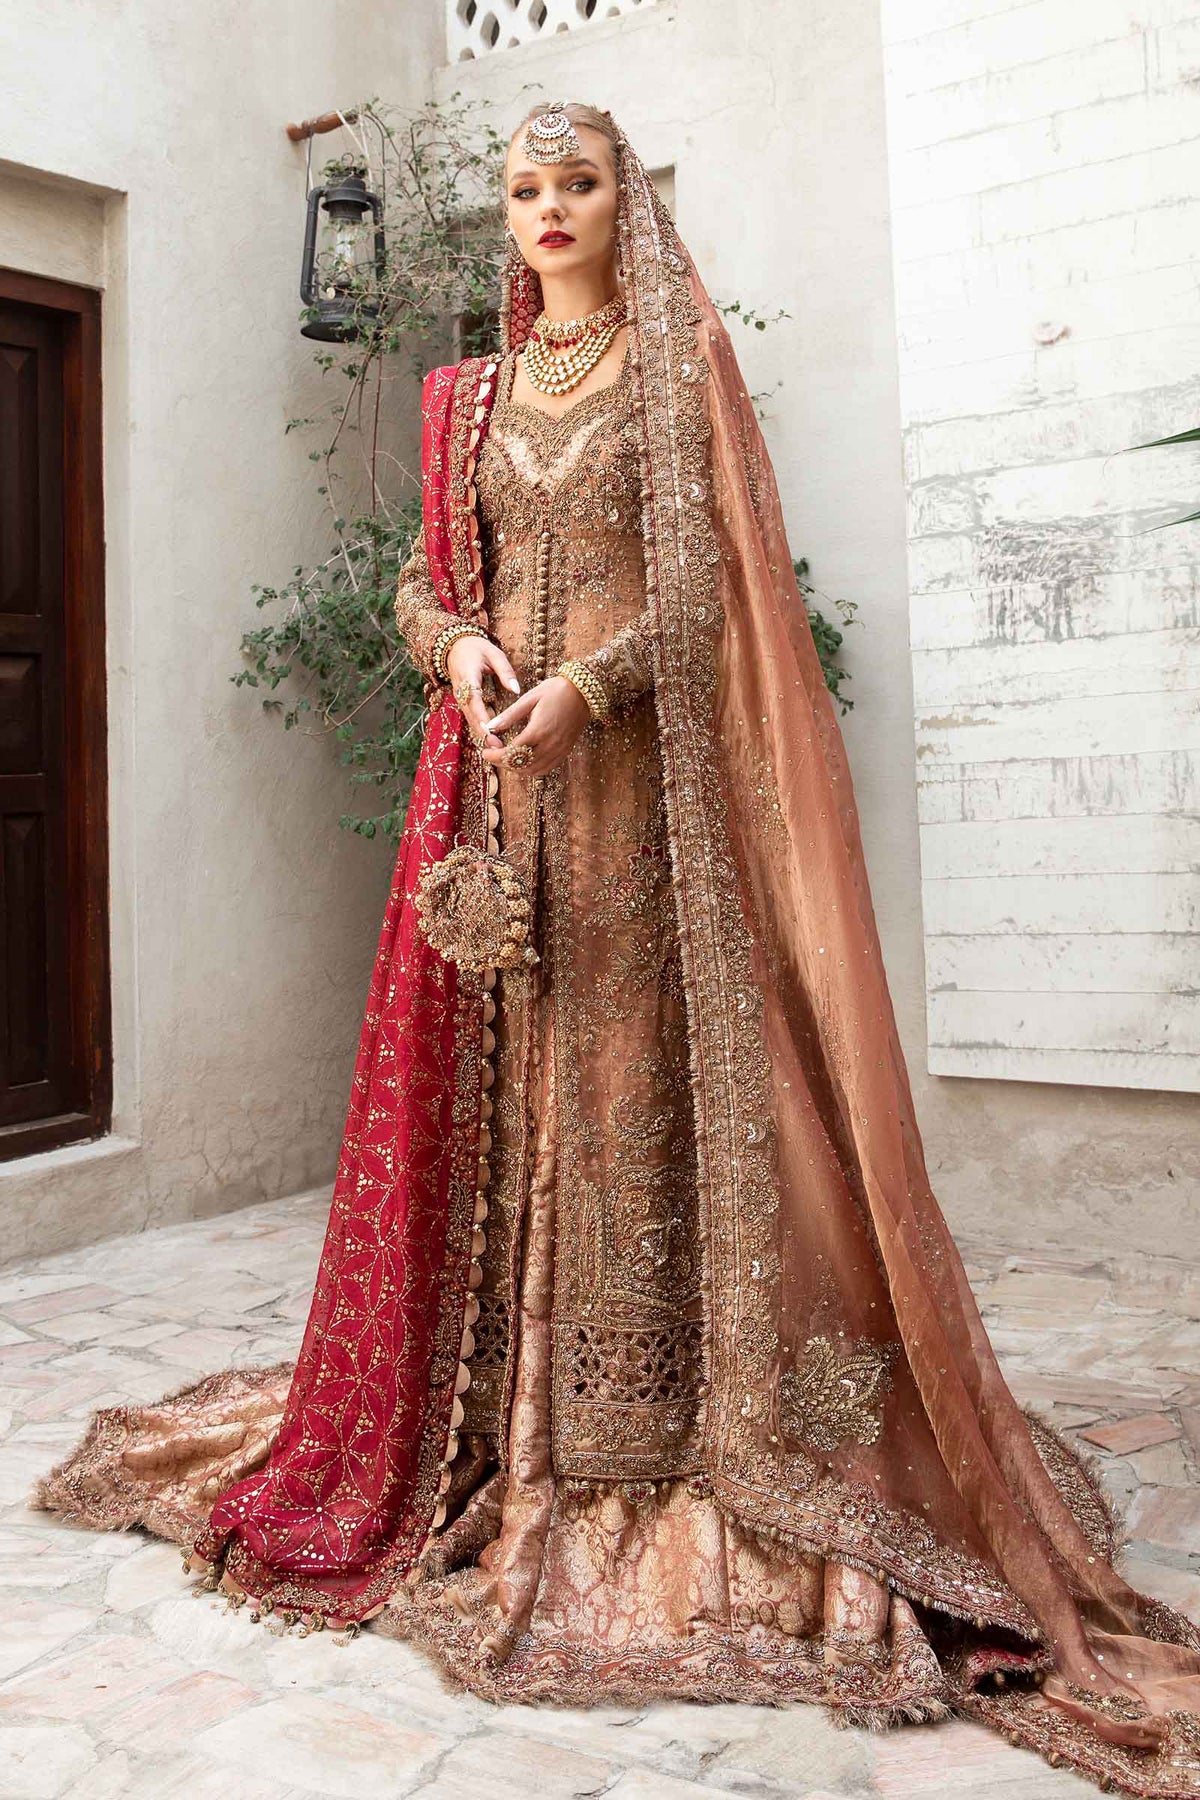
burgundy gold pakistani bridal gown